Fashion in Milan

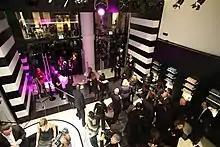
An event in the 2010 Milan Fashion Week.

The Italian city of Milan is recognised internationally as one of the world's most important fashion capitals, along with Paris, New York and London.